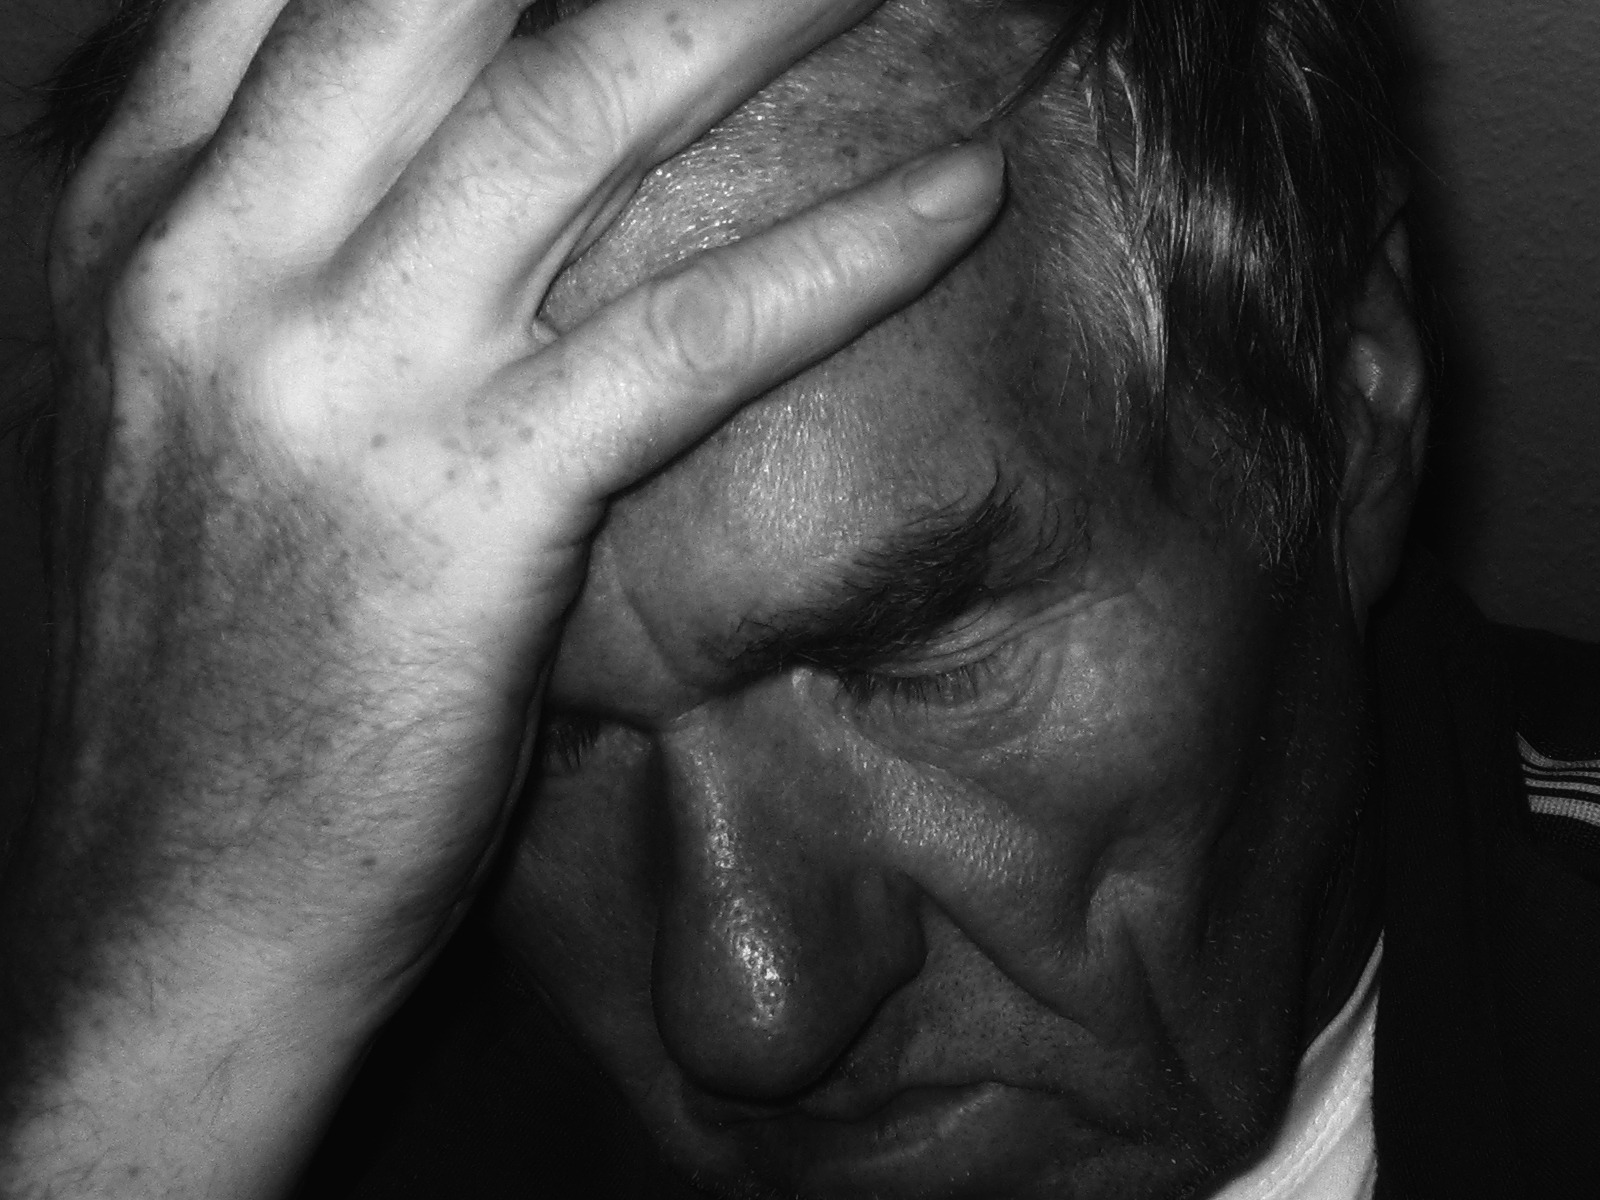
hand, man, person, black and white, photography, alone, male, heart, sadness, portrait, human, darkness, black, monochrome, lonely, arm, skull, facial expression, muscle, mouth, close up, human body, sad, face, nose, loneliness, eye, head, crisis, expression, emotional, dramatic, pain, organ, psyche, emotions, soul, leave, emotion, depression, feelings, unhappy, despair, ego, psychiatry, ernst, interaction, disease, problems, being alone, psychotherapy, headaches, headache, burnout, subconscious mind, frustration, exhausted, sense, emotionally, kummer, monochrome photography, portrait photography